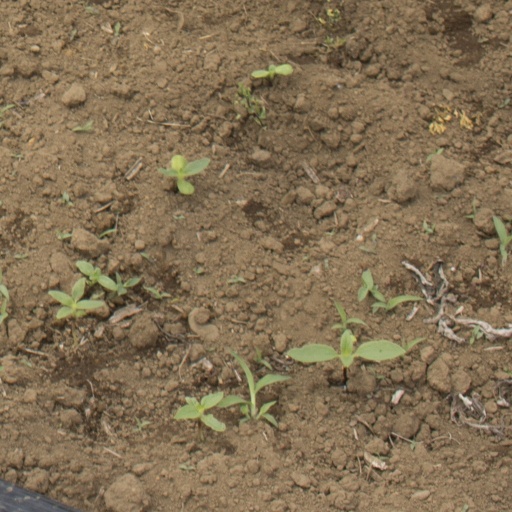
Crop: Jerusalem artichoke